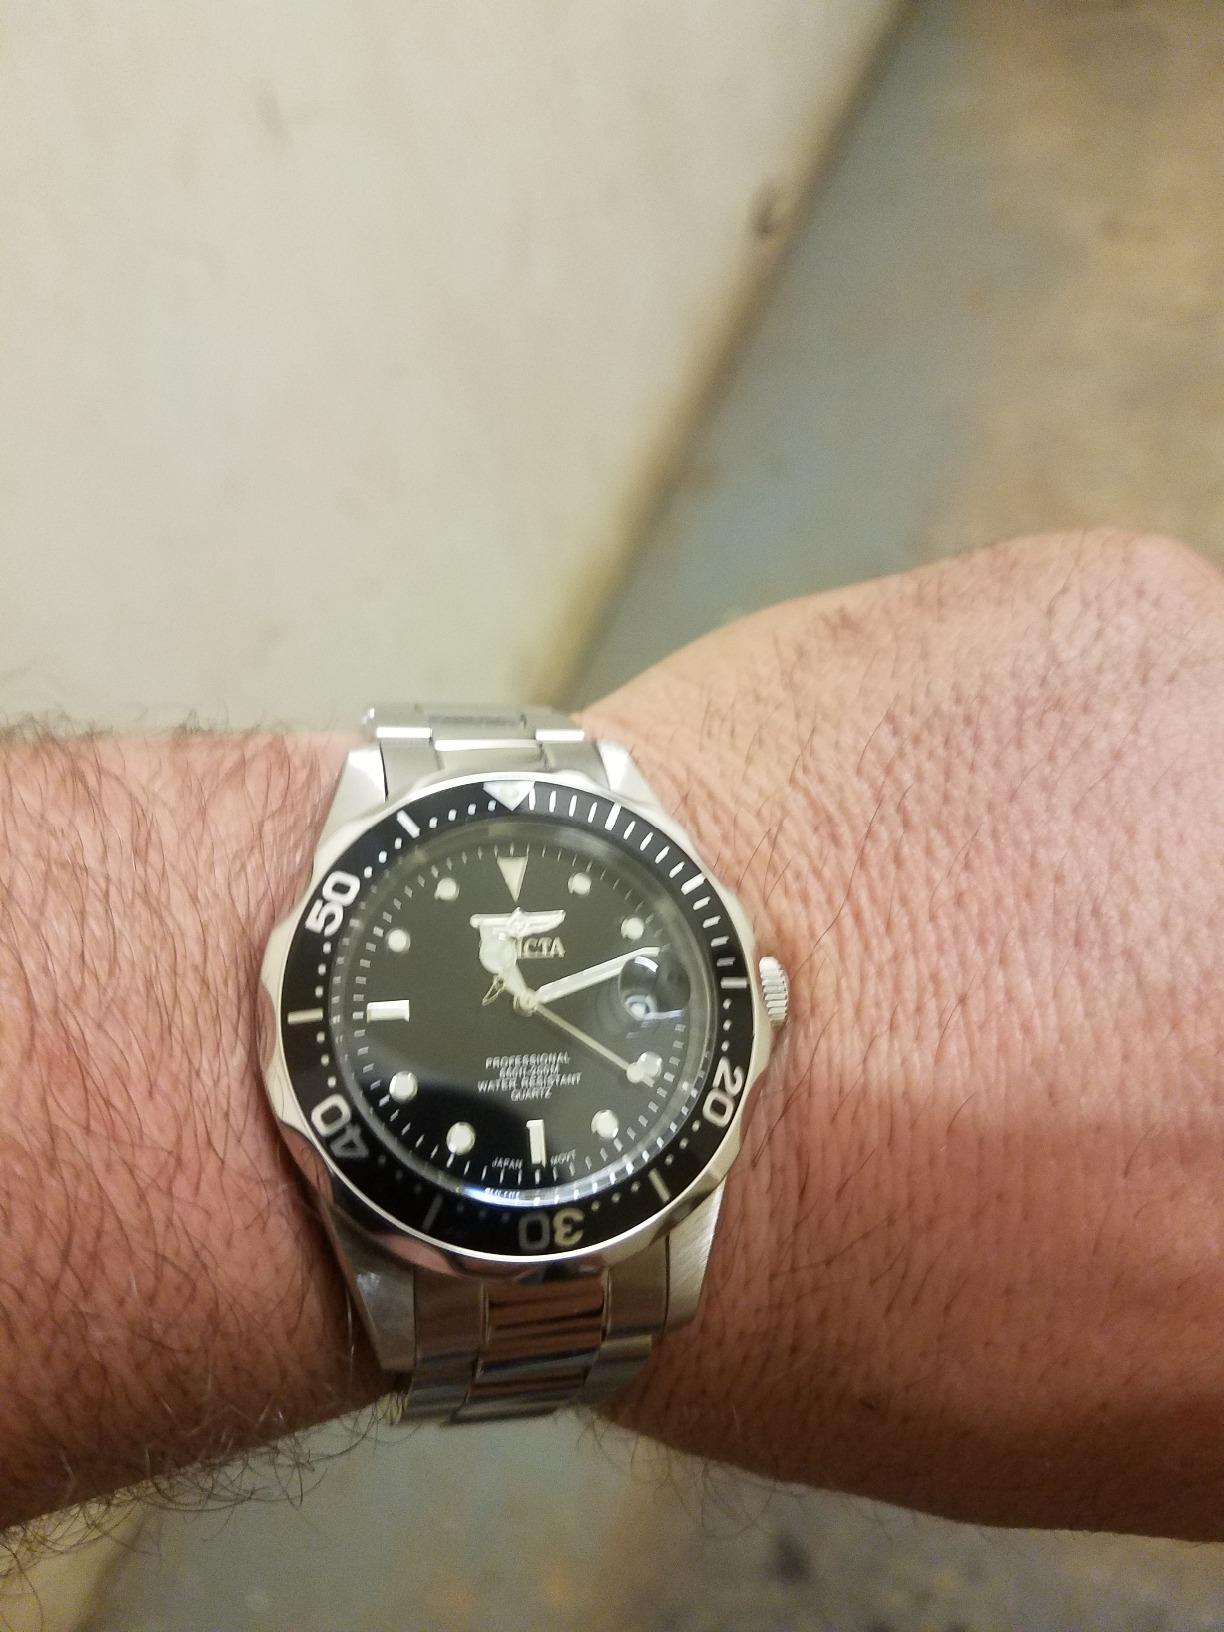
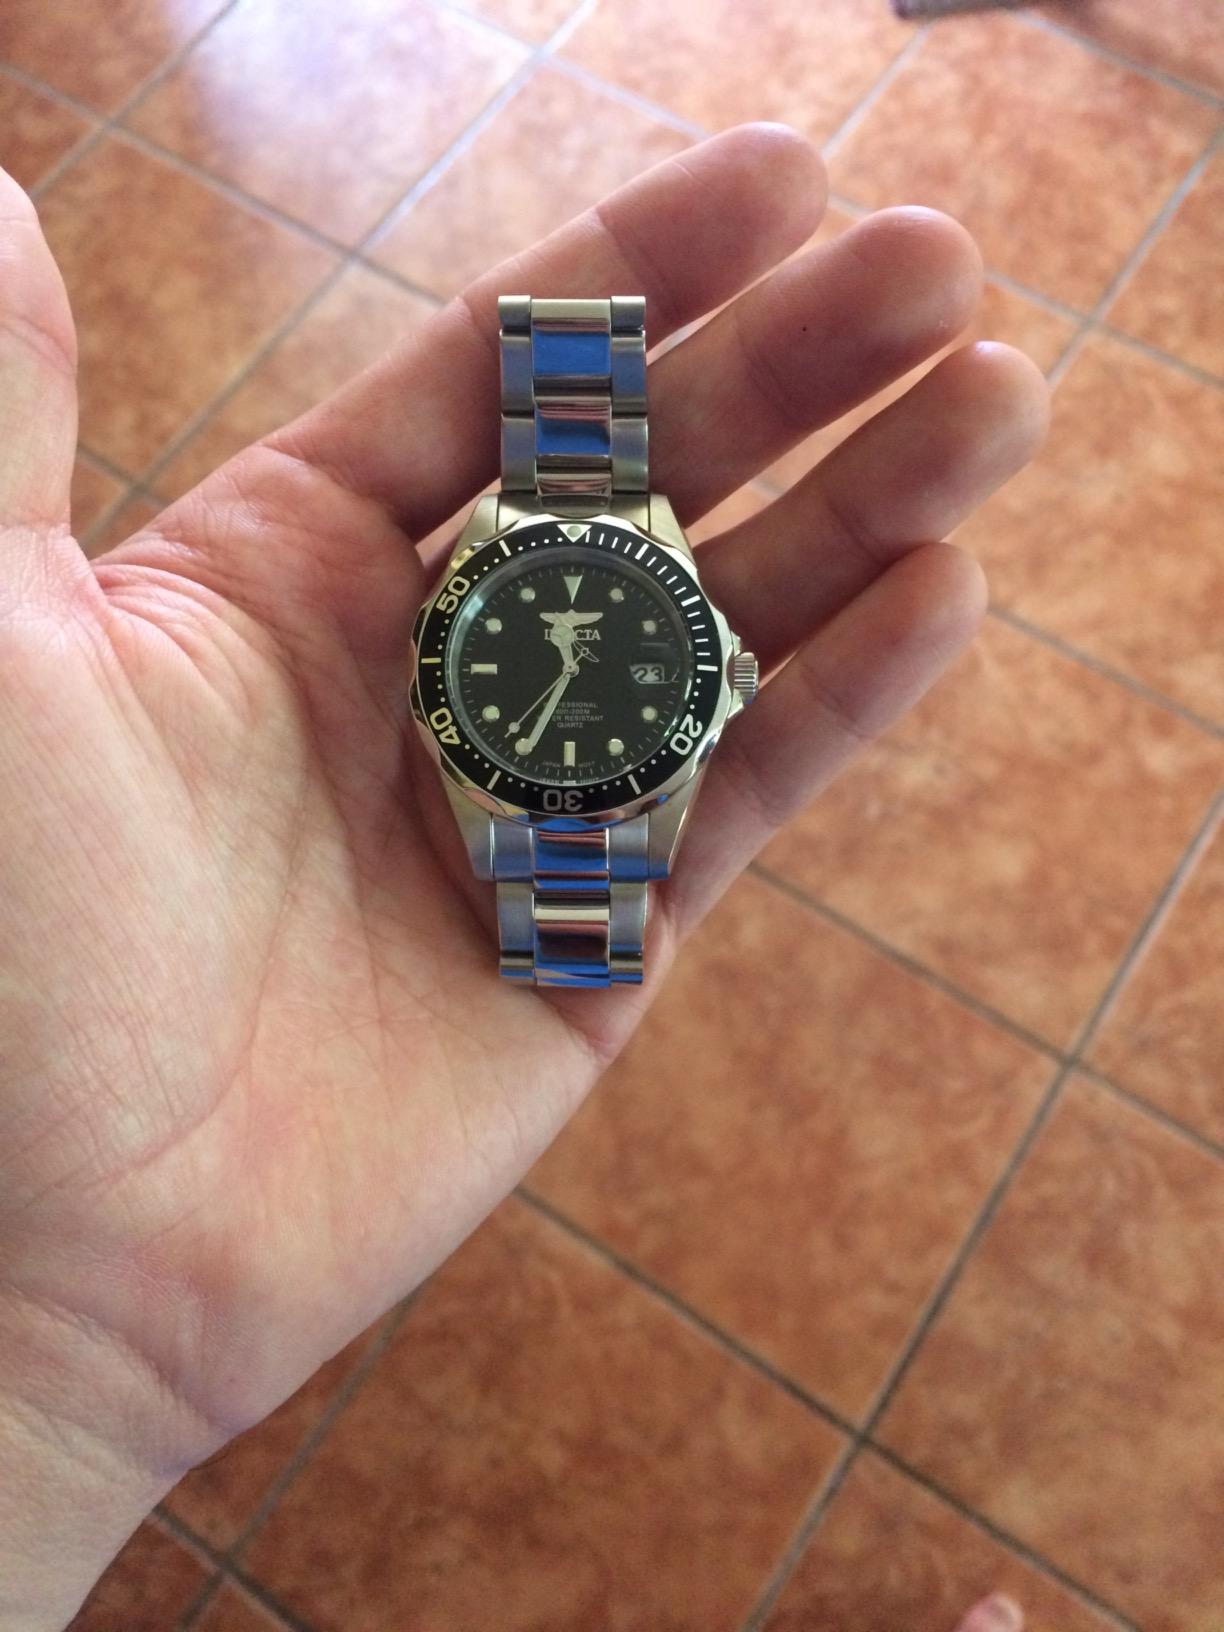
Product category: accessories_watch
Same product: yes